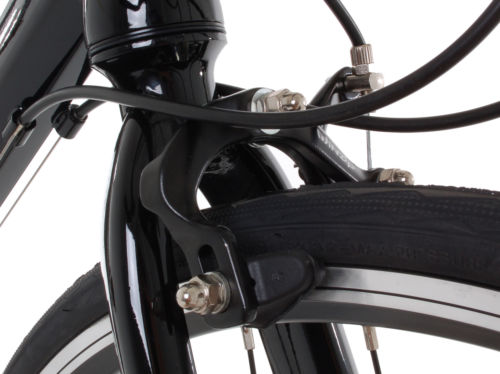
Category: bicycle